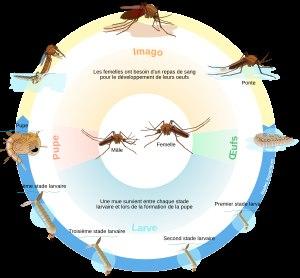
Le cycle de vie, est la période pendant laquelle se déroule une succession de phases qui composent la vie complète d'un organisme vivant.
Le cycle de vie de l'insecte ou cycle de développement de l'insecte passe par plusieurs stades de transformations physiques appelés « mues ». Les stades larvaires et nymphaux ne sont pas présents dans ce cycle chez tous les insectes.